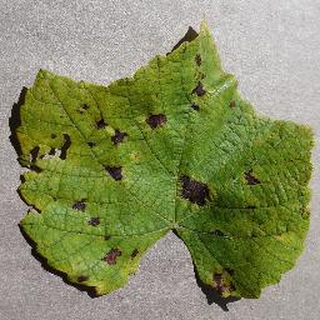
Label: grape_leaf_blight